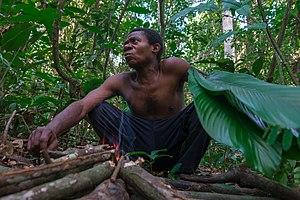
Un chef Baka dans la réserve écologique du Dja, au Sud-est du Cameroun
Les Baka, connus au Congo sous le nom de Bayaka, sont un groupe ethnique habitant les forêts tropicales du sud-est du Cameroun, du nord de la République du Congo, du nord du Gabon et du sud-ouest de la République centrafricaine. Les Baka ont été appelés historiquement pygmées, ce terme est considéré comme péjoratif par certaines organisation et gouvernements.
La réserve de faune du Dja est une réserve faunique située au sud-est du Cameroun.